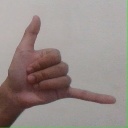
अक्षर: द